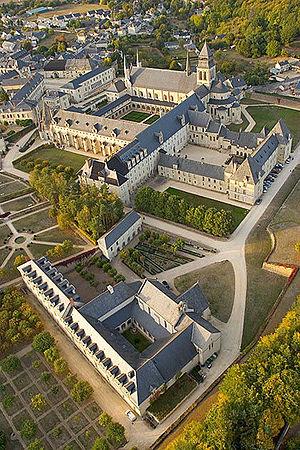
Un monastère double abrite, en deux enclos séparés, des moines et des moniales, réunis sous l’autorité d’un même abbé ou d’une même abbesse. Il en existe en Orient dès la première moitié du IVᵉ siècle. En Occident, on observe deux grandes vagues de fondation : celle du christianisme celtique, notamment au VIIᵉ siècle ; puis celle de la réforme grégorienne, aux XIᵉ et XIIᵉ siècles.